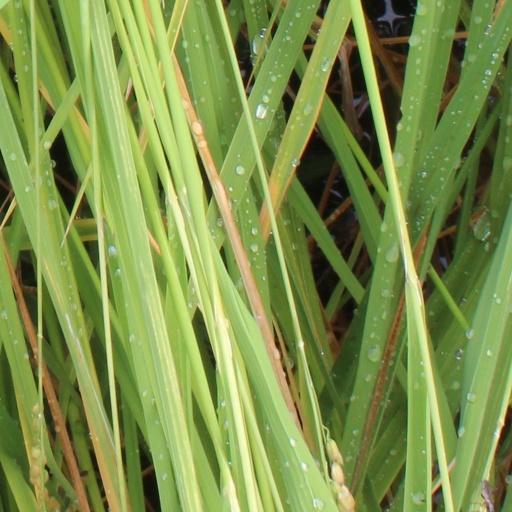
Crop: rice